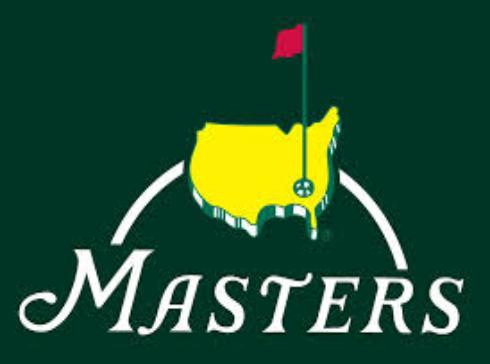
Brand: Augusta
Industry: Others